Superstore season 6

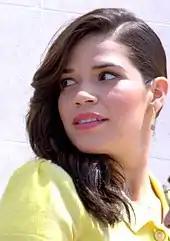
America Ferrera returned for the finale after leaving at the start of the season.

During production, multiple showrunners, writers, and lead actors questioned whether it was the right choice to make a season about the COVID-19 pandemic. In March 2020, producers decided that the topic had to be mentioned due to the show's characters being essential workers, with "Superstore" serving as a "guinea pig" for Universal Television, producers of the series, to test the idea. This resulted in the creation of a "time jump" in the premiere episode set around various events during the pandemic. Furthermore, writers on the show decided to feature face masks as a key element for the season. However, this resulted in problems with "every single department" during production, causing producer/actor Ben Feldman and actress Lauren Ash to have a session "to test every kind of mask". At one point, face shields were considered but were rejected due to reflections that appeared on cameras. After watching a rough cut of episode 4, writer Owen Ellickson said that the presence of masks felt "brutal" to watch onscreen.